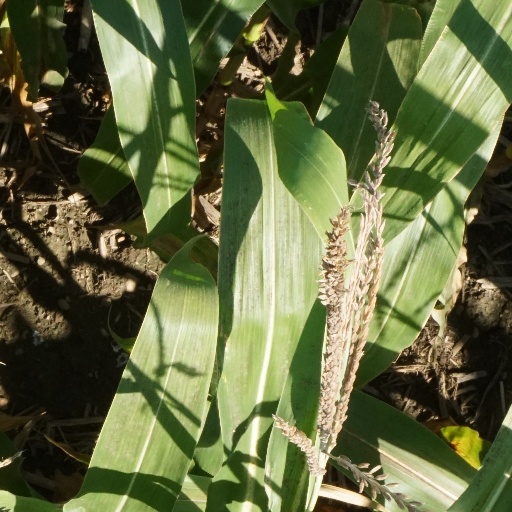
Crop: maize; corn